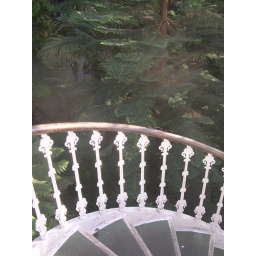
spiral stair case in a glass house